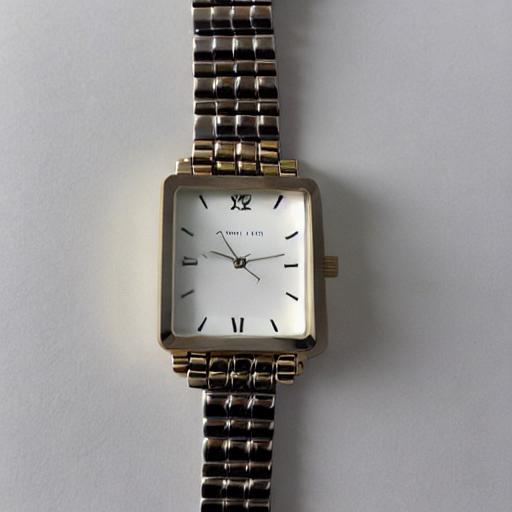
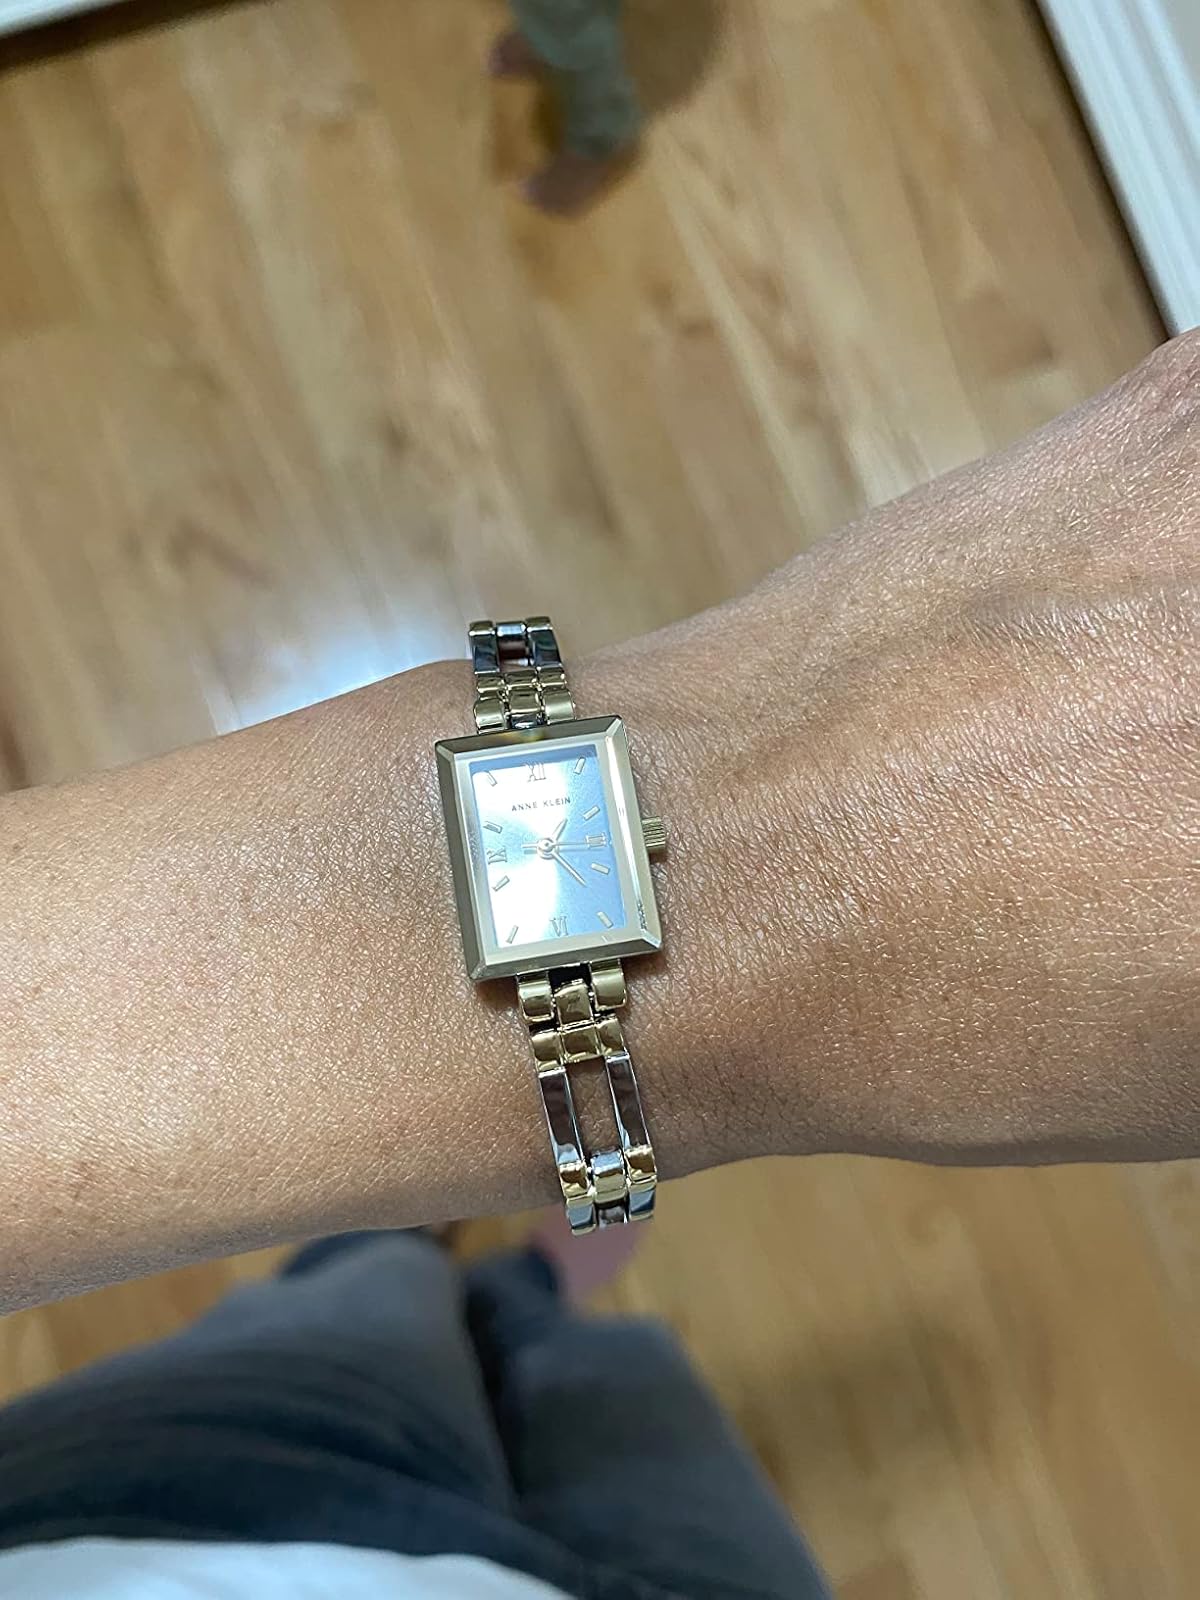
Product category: accessories_watch
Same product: no